Calico sheep

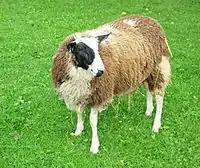
Calico Sheep

The calico mutation is due to an autosomal recessive gene, first reported by Roberts.